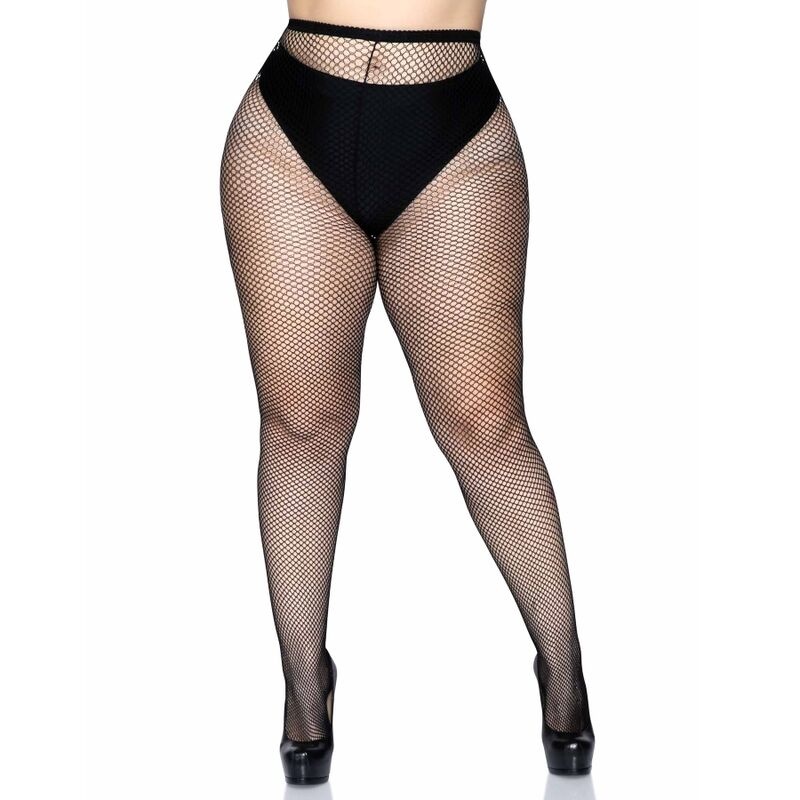
Verkkosukkahousut Plus-Koko - Leg Avenue
Leg Avenue Hosiery: Leg Avenue Fishnet Sukkahousut Plus Koko Leg Avenue Fishnet Sukkahousut Plus Koko valmistettu arvostetun alusvaatemerkin, Leg Avenue, toimesta. Lisää feminiinisyyttäsi hankkimalla eksklusiivinen kappale kiusoittelua, sensualiteettia ja eleganssia. Ominaisuudet: Nylon sukkahousut yli polven kauniilla ruseteilla Materiaali: 100% polyamidi / nylon Toimitetaan muovipussissa ripustimen kera Seksikäs ja naisellinen Ommeltu vyötärökaistale Kalaverkkokuvio Sukkahousut Vahvistamaton varvasosa Koko: One size Leg Avenue on luonut rajattoman universumin innovatiivisia pukuja ja upeaa alusvaatetta ja sukkanauhoja. Kauniilla suunnitelmilla, laadukkailla materiaaleilla ja erinomaisella silmällä yksityiskohdille. Seksikäs alusvaatteemme on juhla kaikelle, mikä on naisellista ja leikkisää. Tuotetiedot suomeksi: Materiaali: 100% polyamidi / nylon Väri: Musta Koko: One size Sopii plus-kokoisille Sopii hyvin juhla-asuihin ja sensuelliin iltaan Istuvuus: Joustava Pesuohje: Käsinpesu
Brand: LEG AVENUE HOSIERY
Category: Apparel & Accessories > Clothing > Lingerie > Lingerie Accessories > Pantyhose